Radiopilot

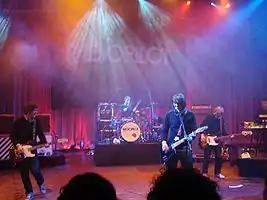
Radiopilot at the iTunes Festival in Berlin

Radiopilot was a German indie rock band from Berlin.